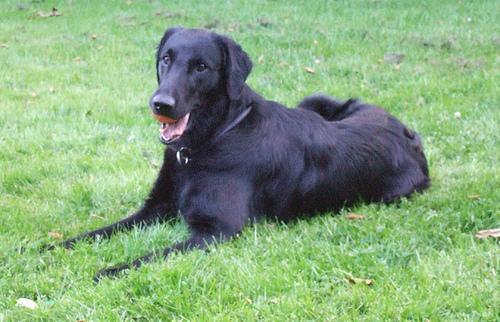
flat-coated_retriever